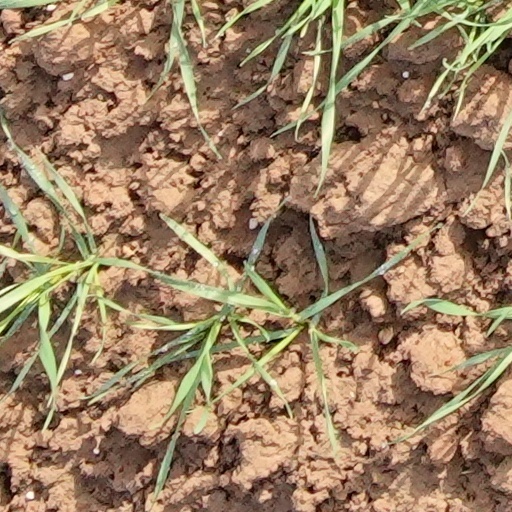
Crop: wheat